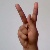
The image shows a hand gesture representing the letter 'K' in Indian Sign Language.